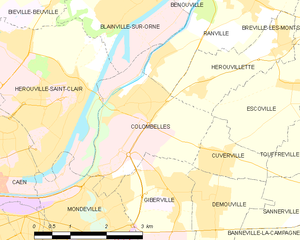
Colombelles
Kort over kommunen
Kort over kommunen
Colombelles er en kommune i departement |departementet Calvados i regionen Basse-Normandie i det nordvestlige Frankrig.